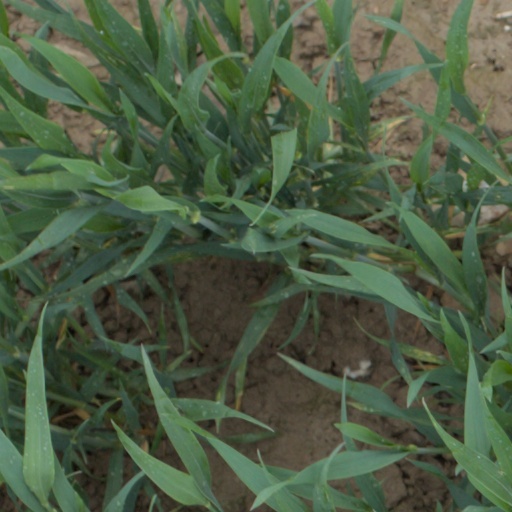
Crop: wheat